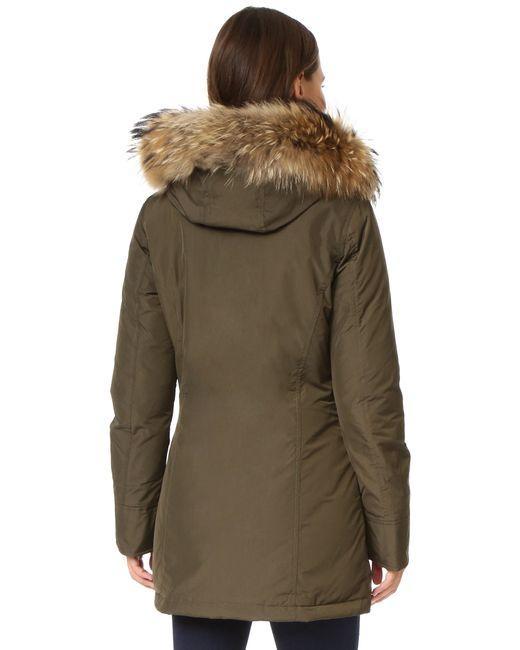
Dunkelbraune Nylon-Langarmjacke mit Pelzkragen